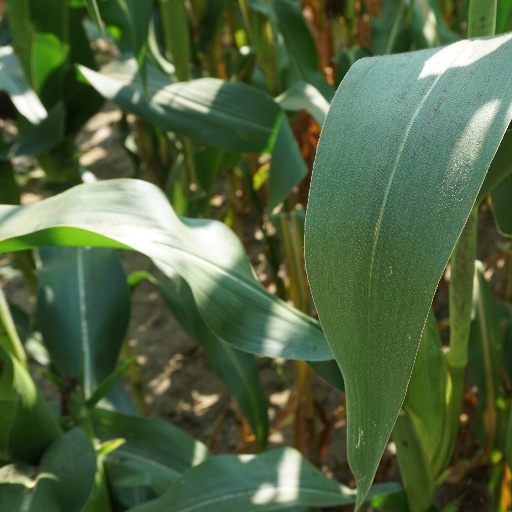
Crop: maize; corn